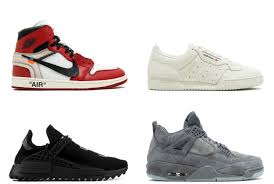
Label: Sneaker